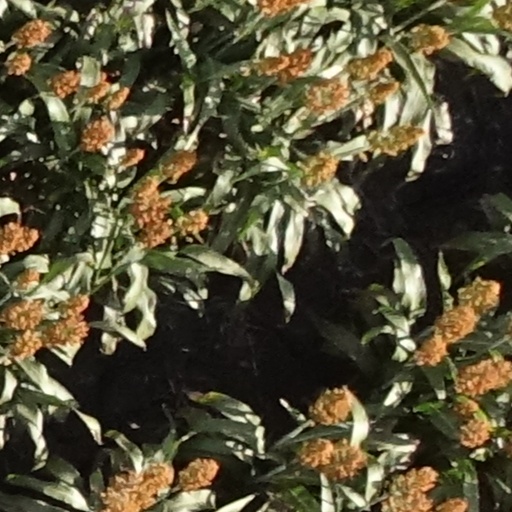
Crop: sorghum